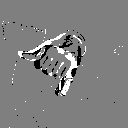
ASL letter: j